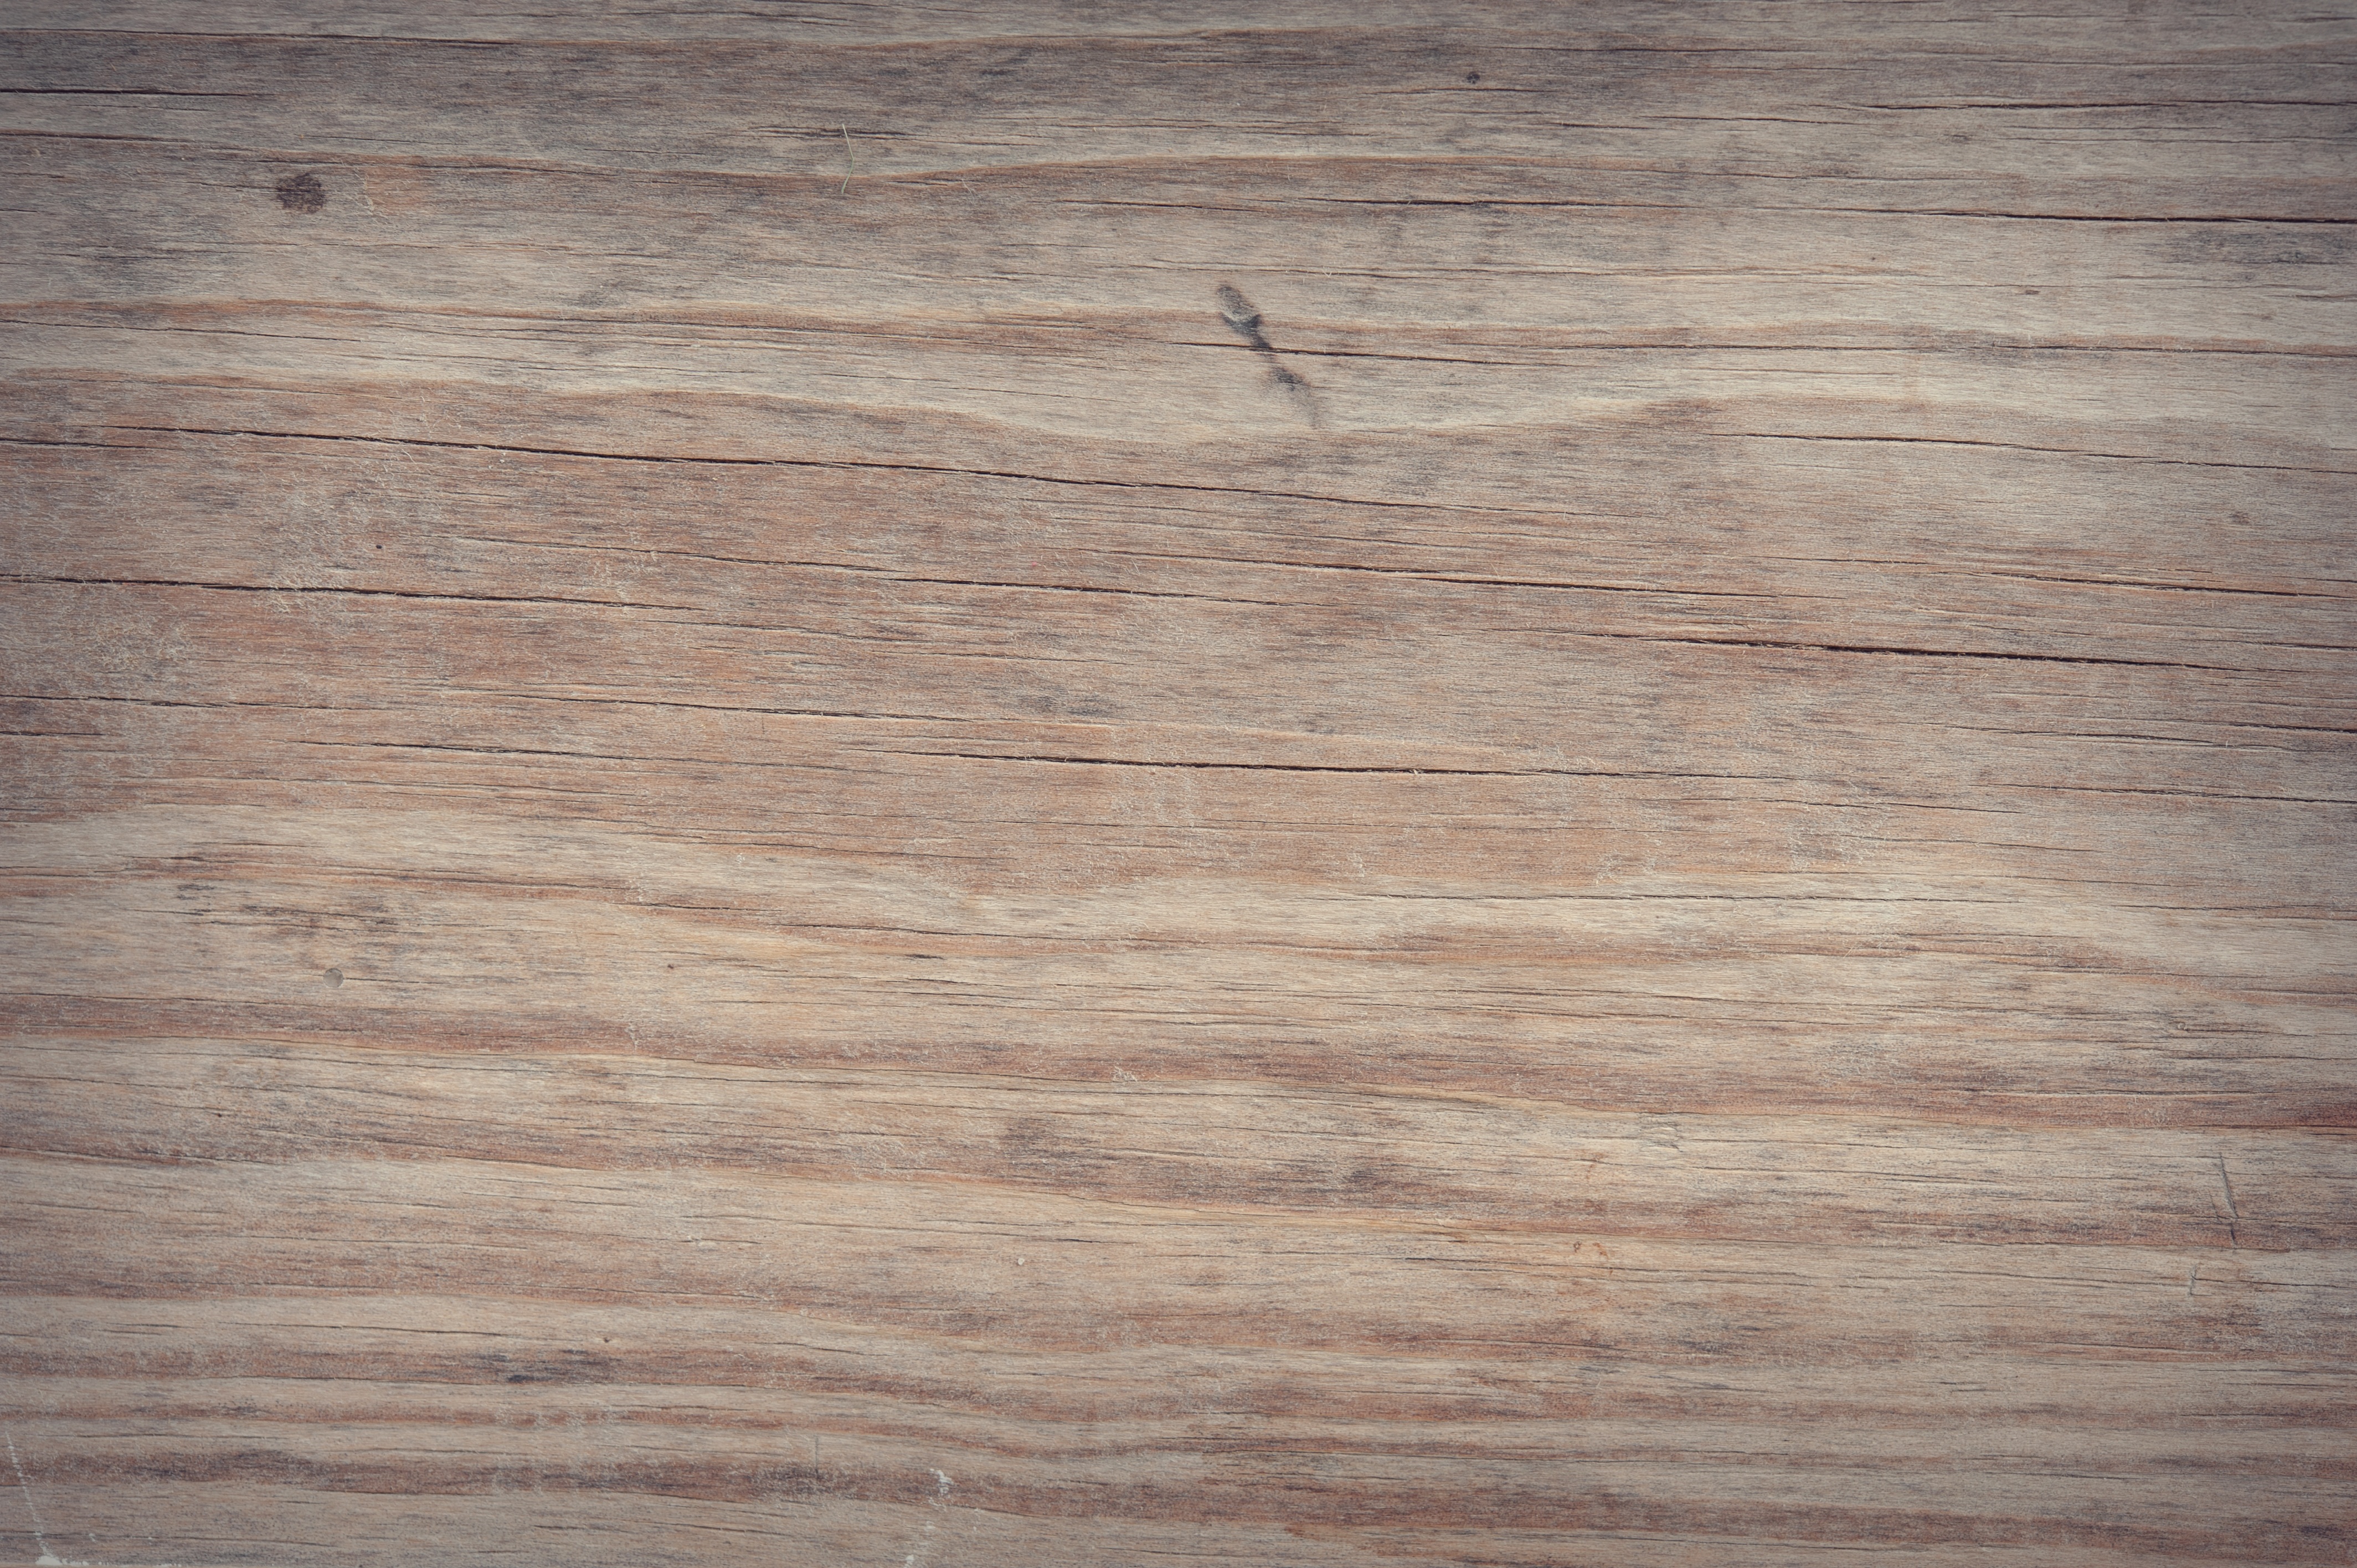
nature, abstract, board, wood, antique, grain, plank, floor, interior, building, old, home, dark, decoration, color, macro, natural, brown, grunge, dried, closeup, lumber, decor, material, background, design, hardwood, decorative, carpentry, oak, backdrop, flooring, plywood, wood flooring, laminate flooring, wood stain